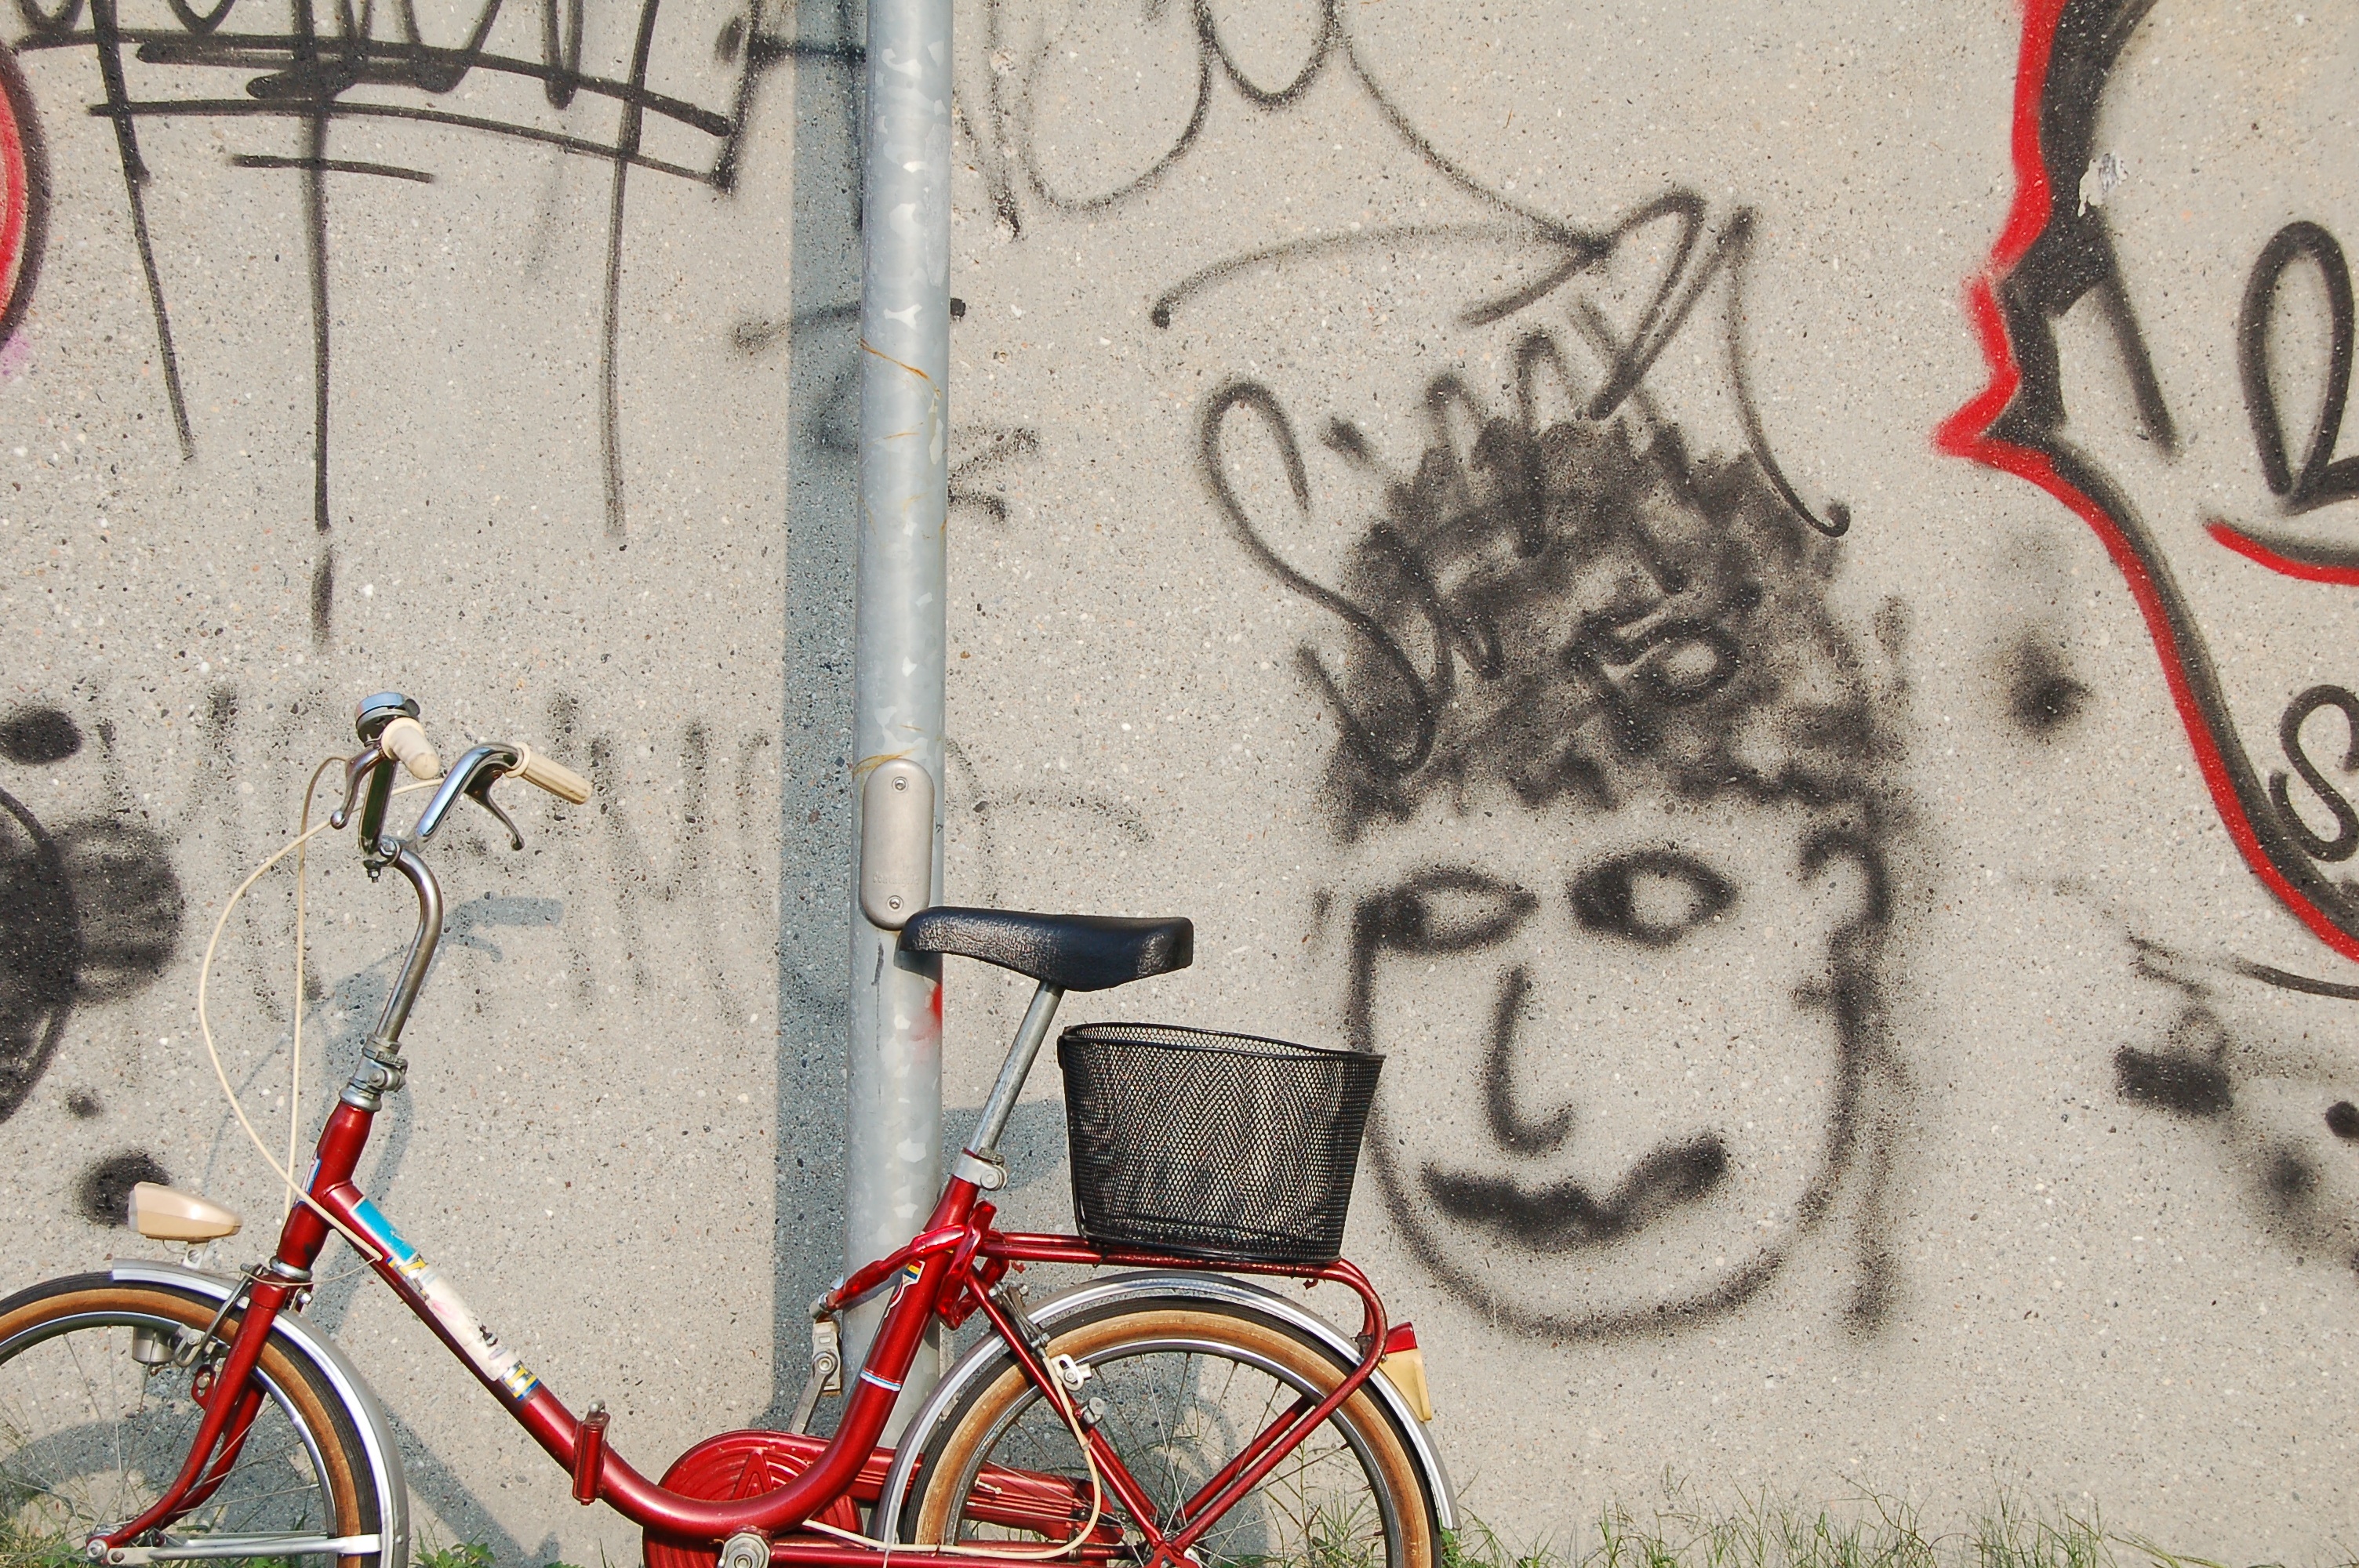
post, road, street, bicycle, bike, wall, vehicle, graffiti, lane, street art, art, urban area